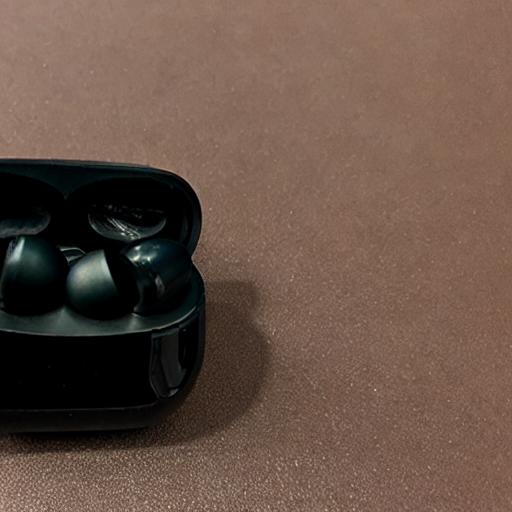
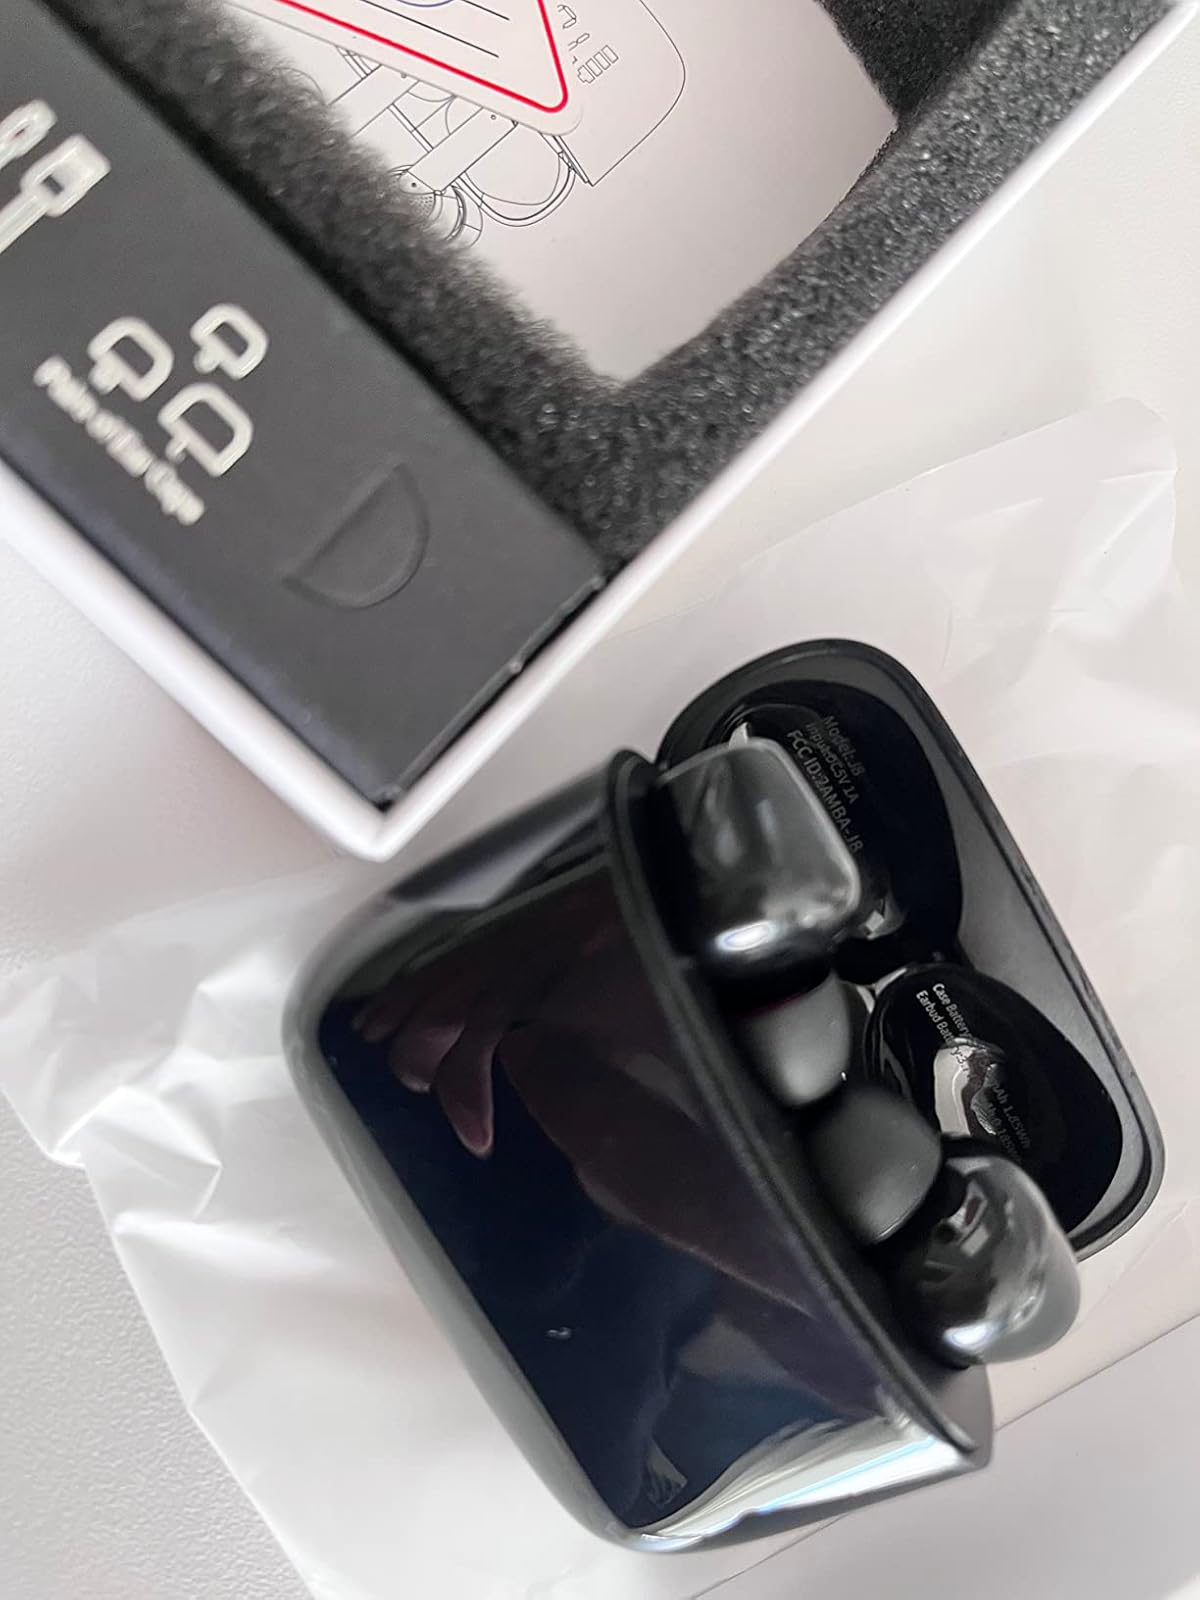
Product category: earbuds
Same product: no